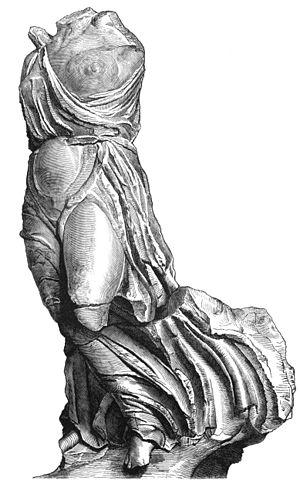
431-421 av. J.-C. : guerre de 10 ans ou guerre archidamique, première partie de la guerre du Péloponnèse entre Athènes et Sparte, conclue par la paix de Nicias. Le roi de Sparte, Archidamos II, envahit l'Attique sans parvenir à bloquer sérieusement Athènes.